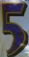
Number: 5